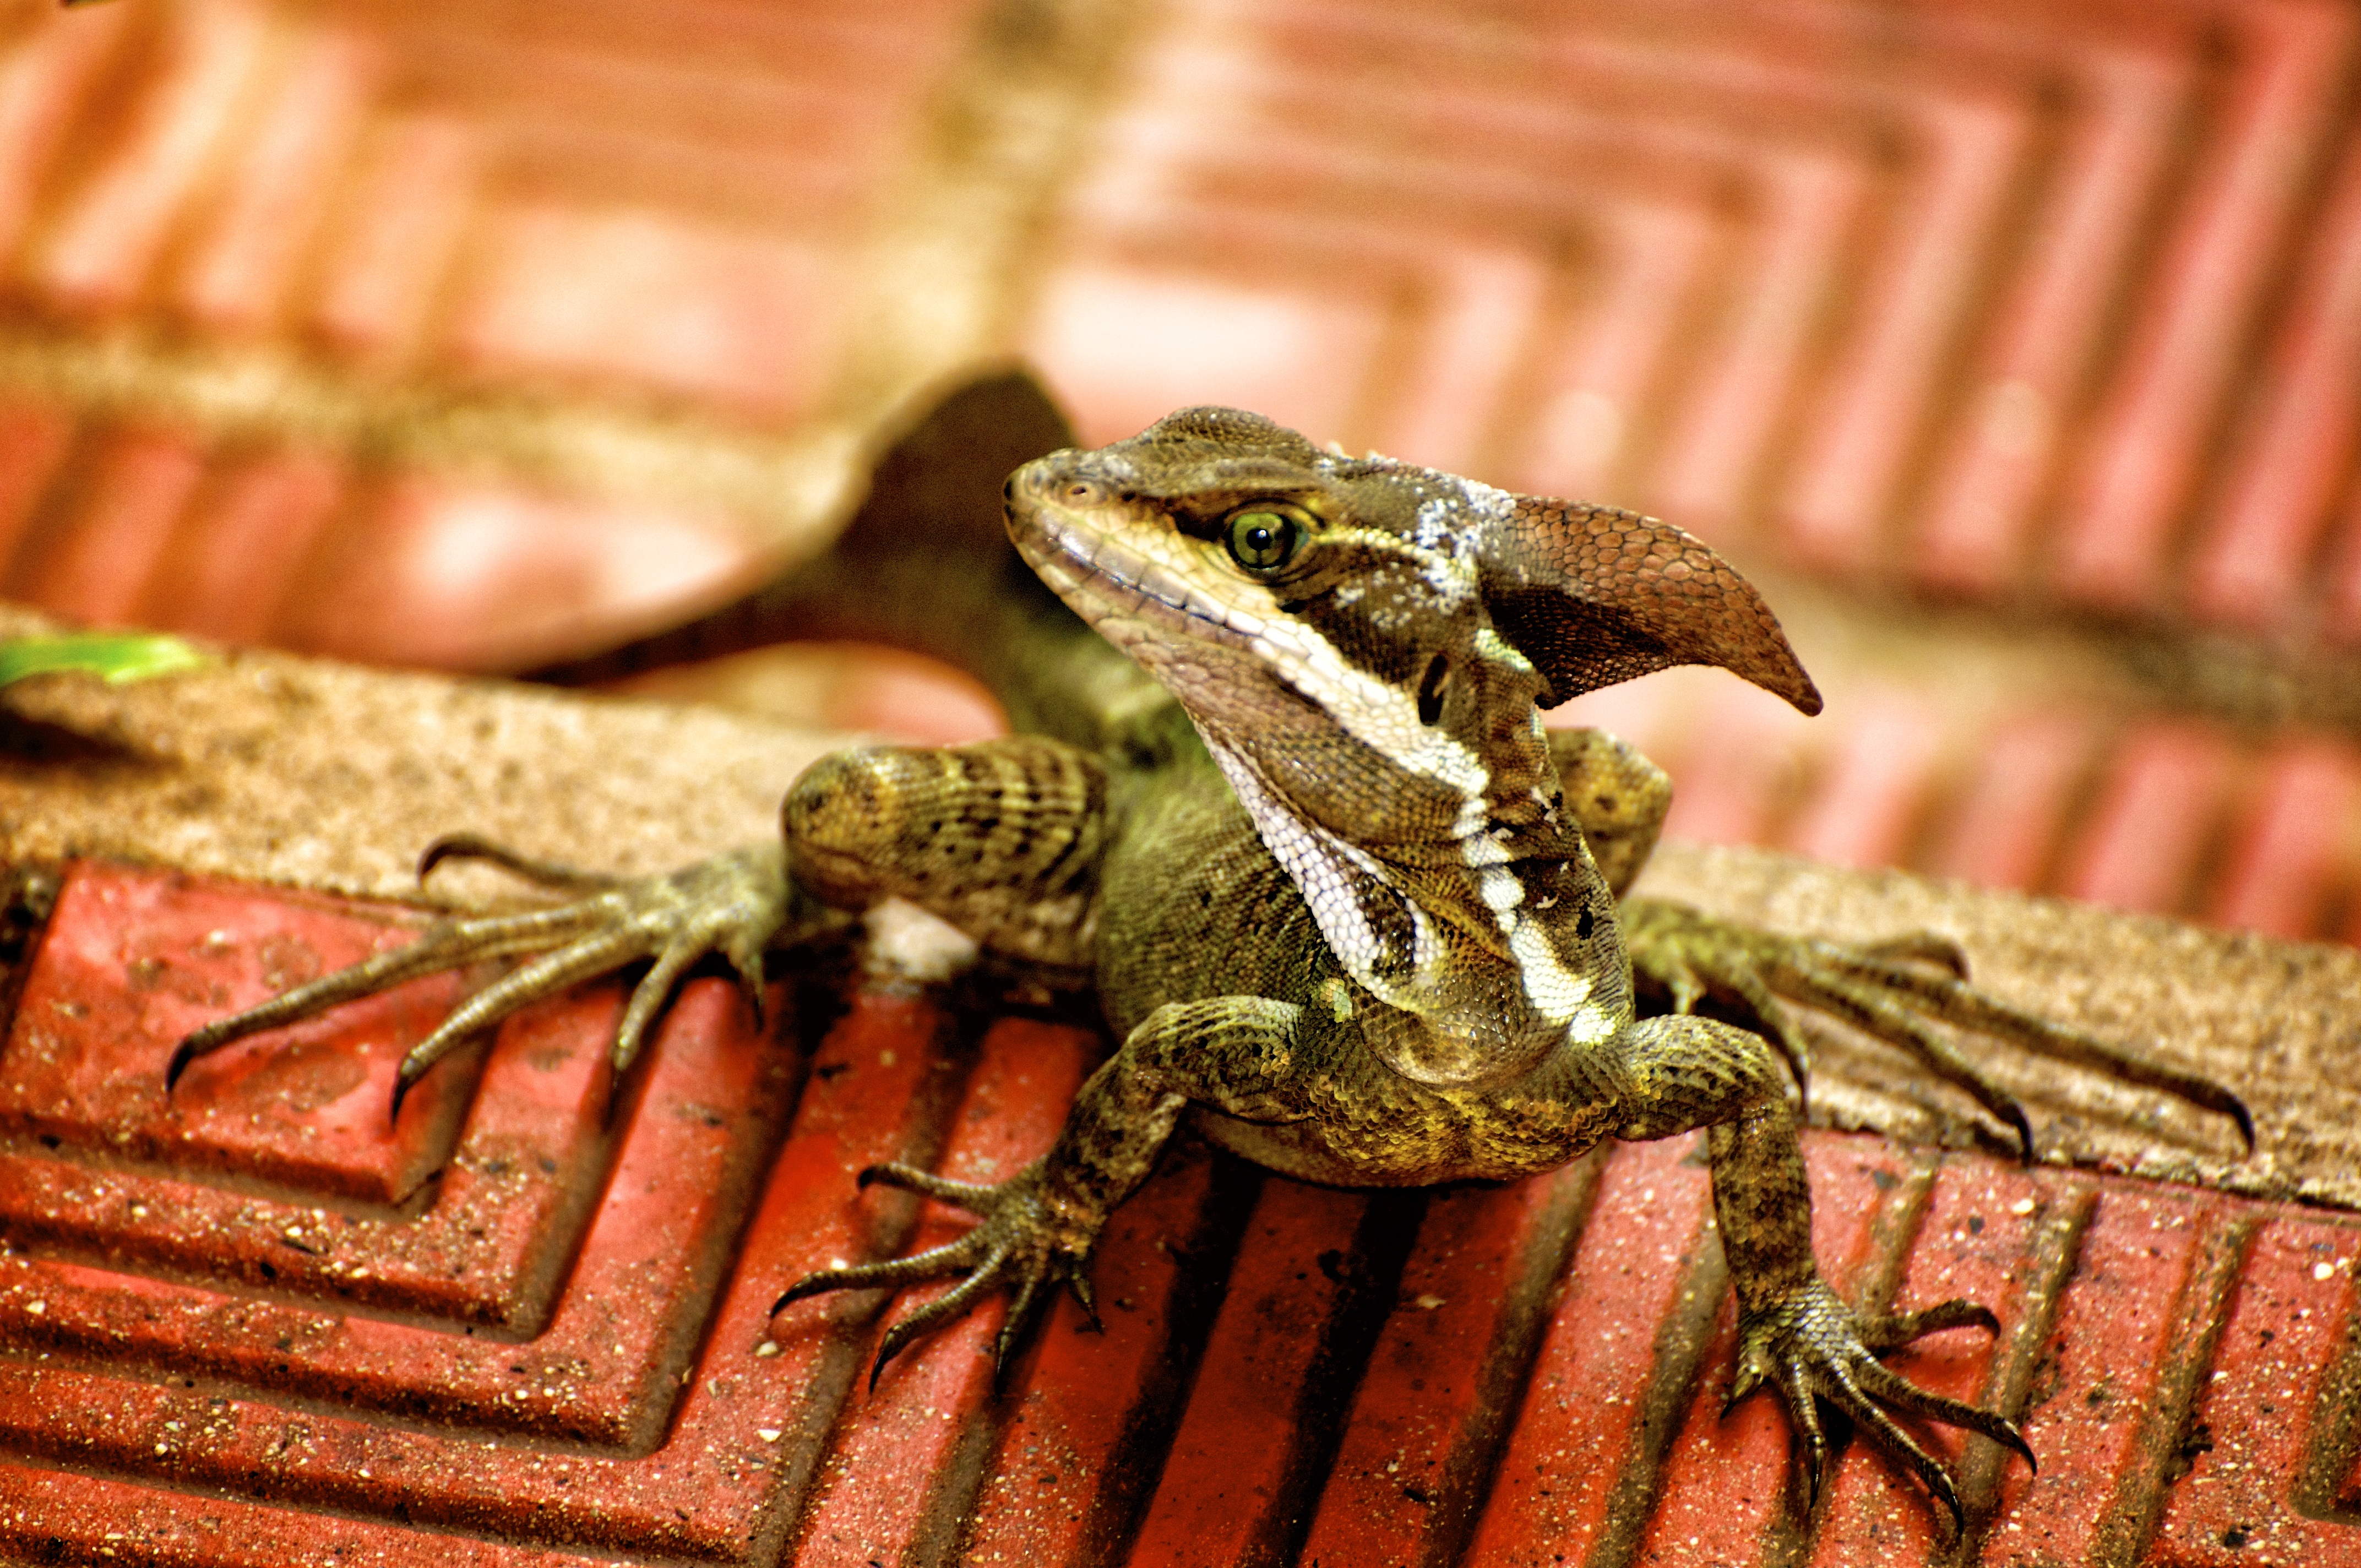
nature, animal, wildlife, wild, green, tropical, natural, reptile, scale, fauna, lizard, tail, vertebrate, exotic, serpent, macro photography, agamidae, scaled reptile